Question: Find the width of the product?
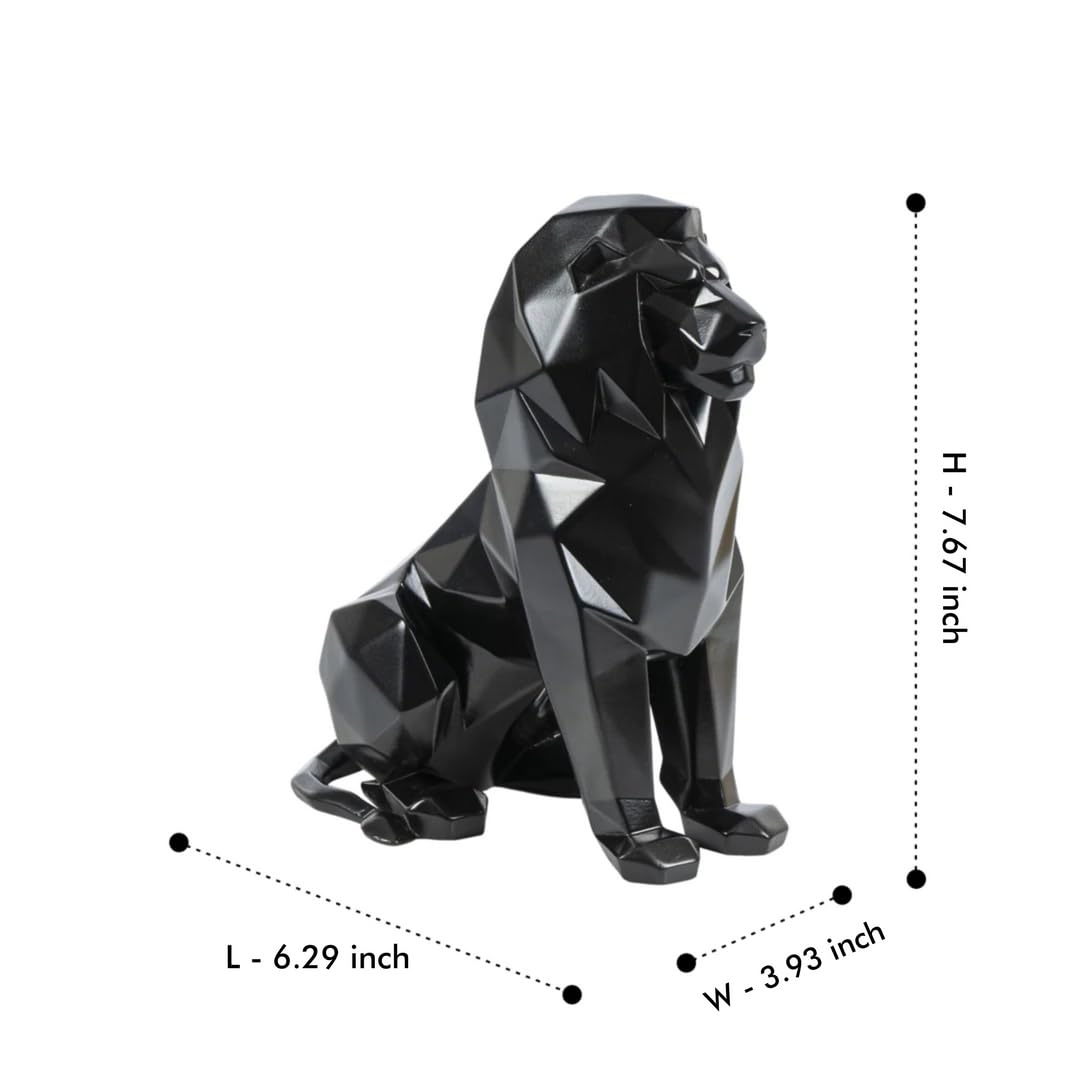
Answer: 3.93 inch